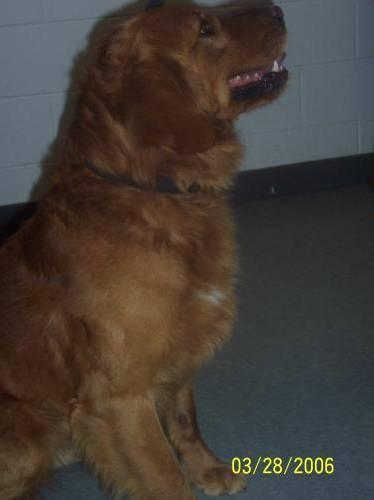
dog